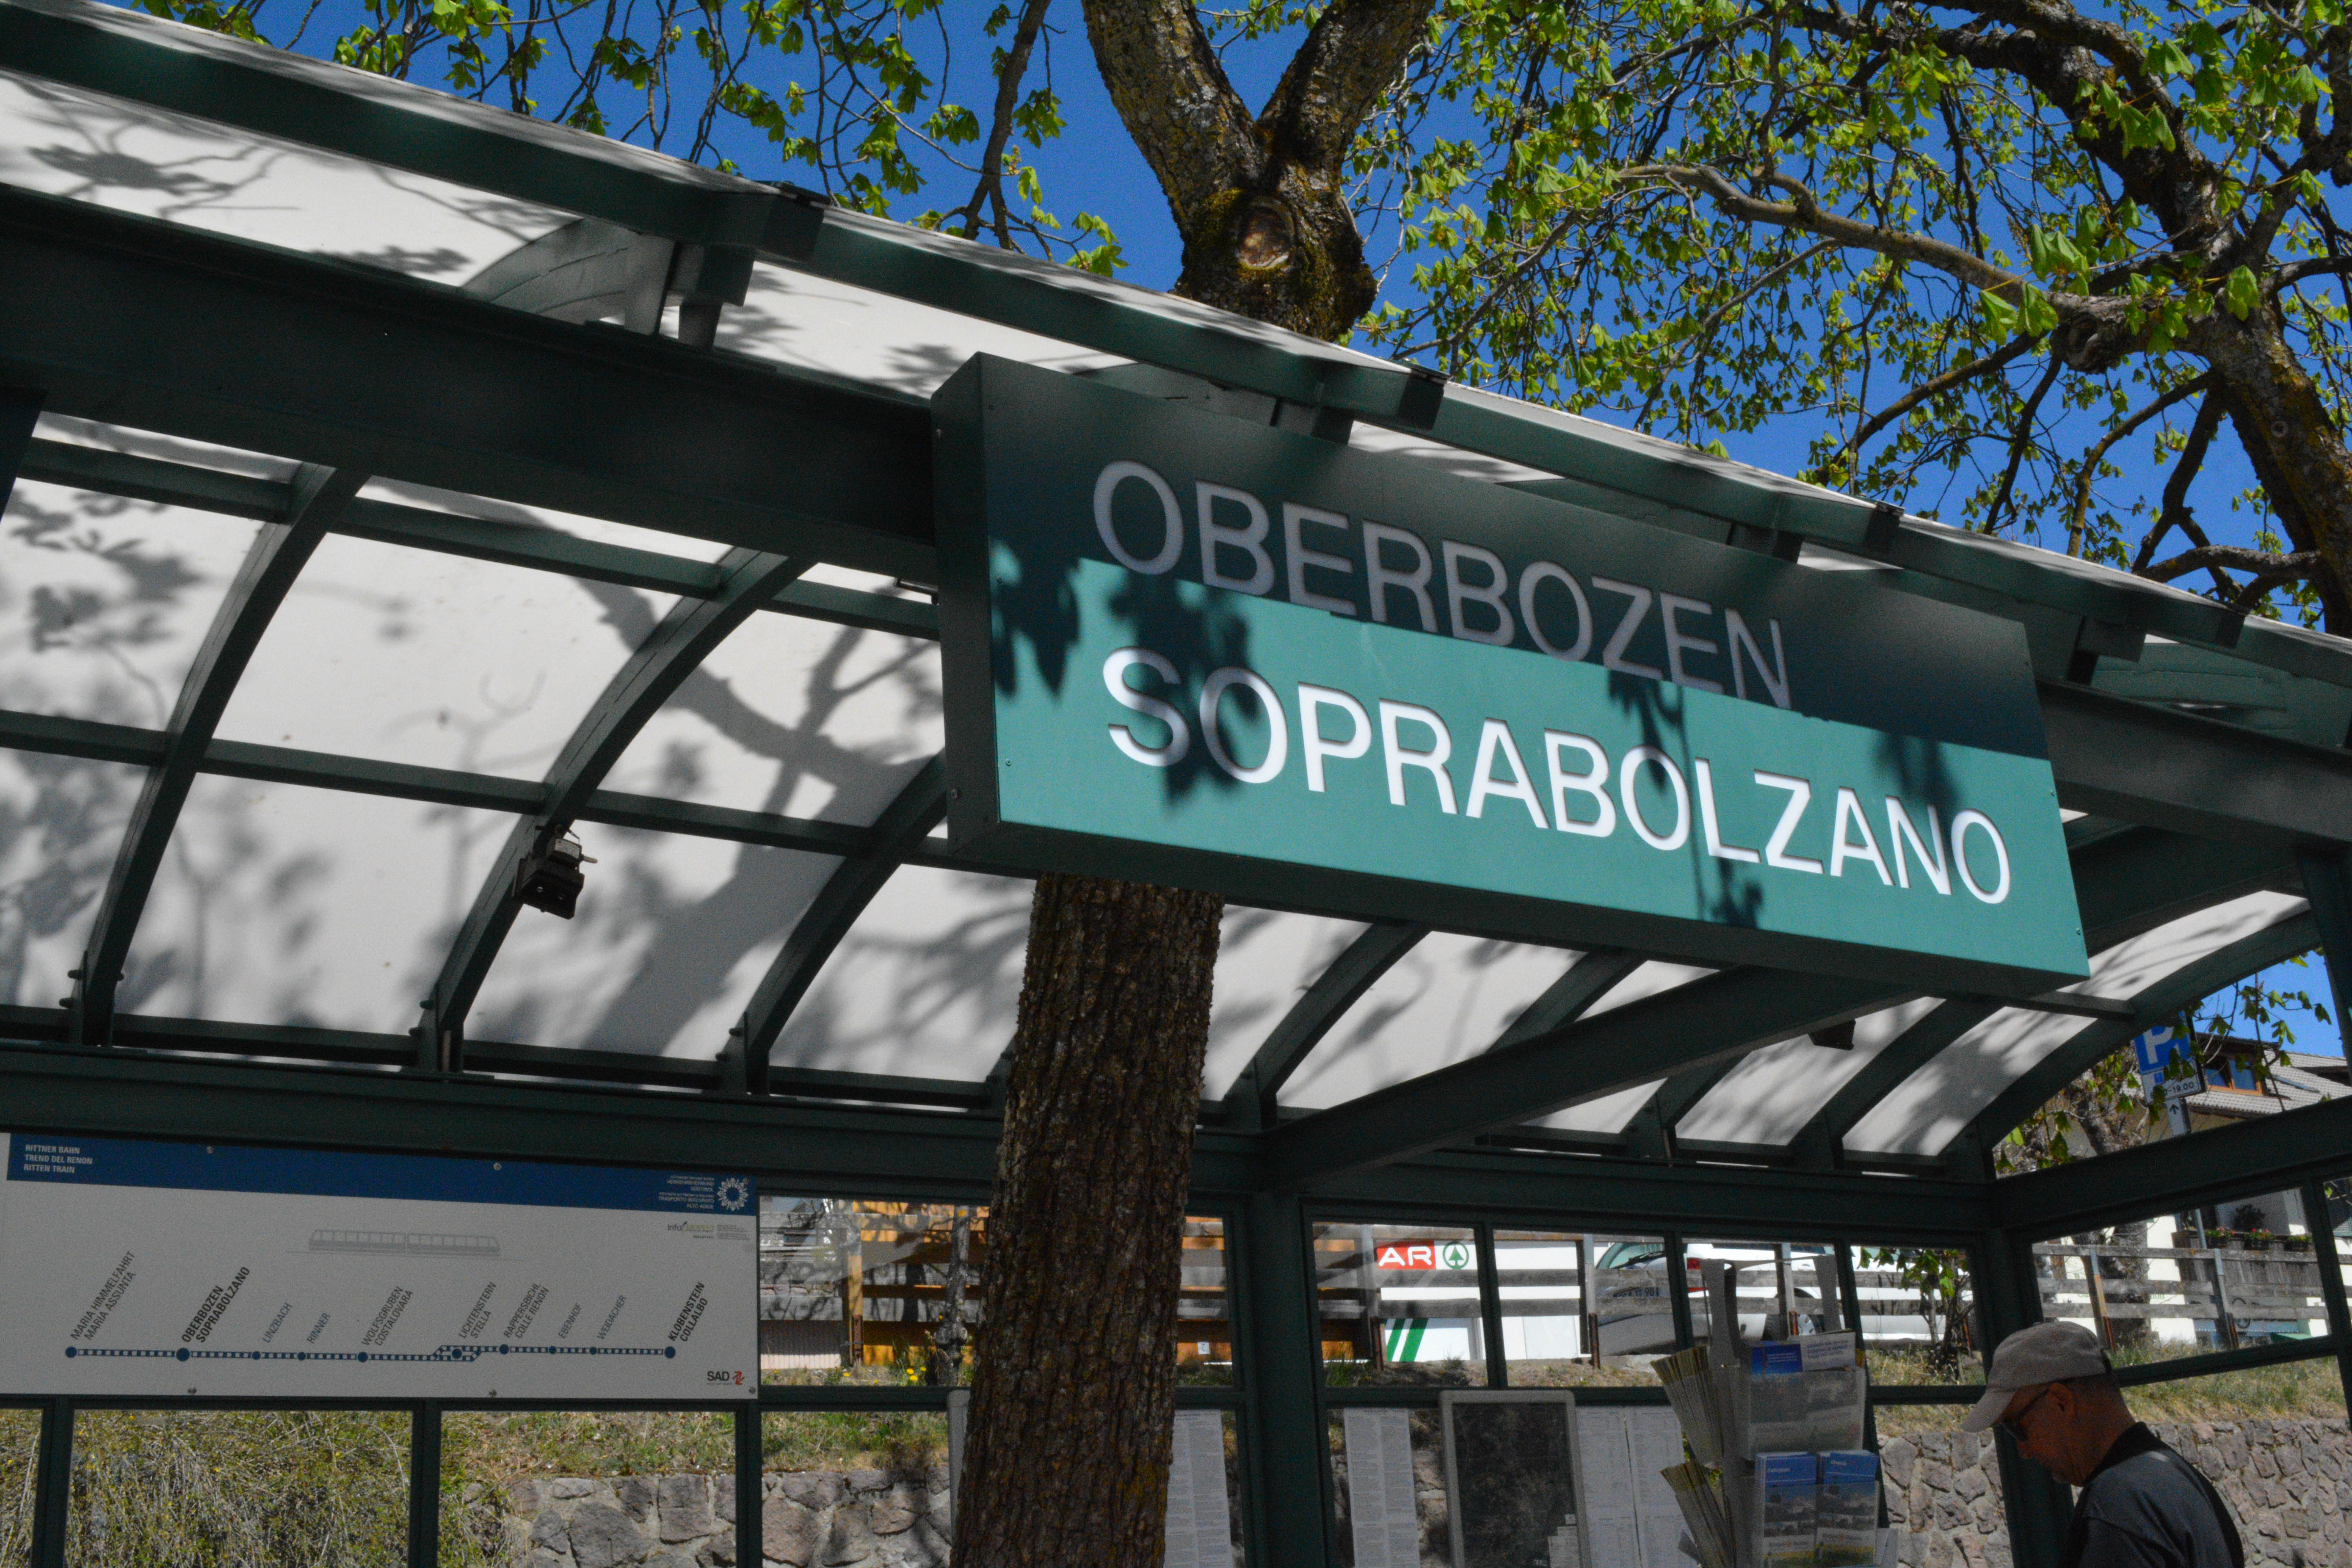
advertising, downtown, signage, public transport